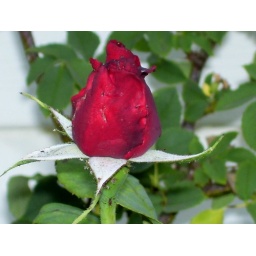
lil' bud in my rose bed